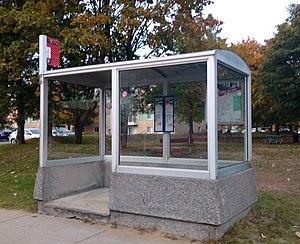
Abribus de la société des transport de Trois-Rivières.
La Société de transport de Trois-Rivières est née après la fusion, en 2001, des six municipalités formant aujourd'hui Trois-Rivières. Elle était auparavant la Corporation intermunicipale de transport des Forges qui avait elle-même été créée au début des années 1980. Elle est un organisme paramunicipal de la ville de Trois-Rivières. Elle dessert un territoire de plus de 134 000 personnes avec ses 23 circuits d'autobus urbains, ses circuits scolaires et son transport adapté, un des plus développés par rapport à la population desservie. Elle transporte plus de 10 000 usagers par jour pour un total de près de 4 millions de déplacements par année. Elle emploie plus d'une centaine de chauffeurs, responsables à la clientèle, la sécurité et l'entretien et cadres. La STTR tient une assemblée publique tous les mois et son siège social est situé au 2000, rue Bellefeuille, Trois-Rivières.